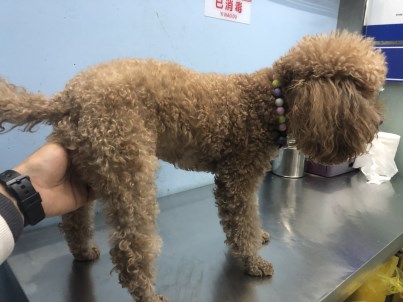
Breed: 7449-n000128-teddy